Prayut Chan-o-cha

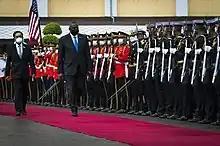
Prayut with U.S. Secretary of Defense Lloyd J. Austin III, 2022

In February 2018, Prayut took steps to end sex tourism in Pattaya. In May, the NCPO launched raids of temples to arrest several monks, including Buddha Issara, known for his support of Prayut. In November, Prayut claimed that Thailand's economic slowdown was not attributable to his government, but due to the international economic situation. He stated his goal of moving Thailand from a middle income economy to a high income economy through the "Thailand 4.0 development initiative" that aims to transform the country into a more value-based and innovation driven society. It's flagship project is the Eastern Economic Corridor (EEC) in the eastern part of Thailand to attract foreign investment, medical care and renewable energy.